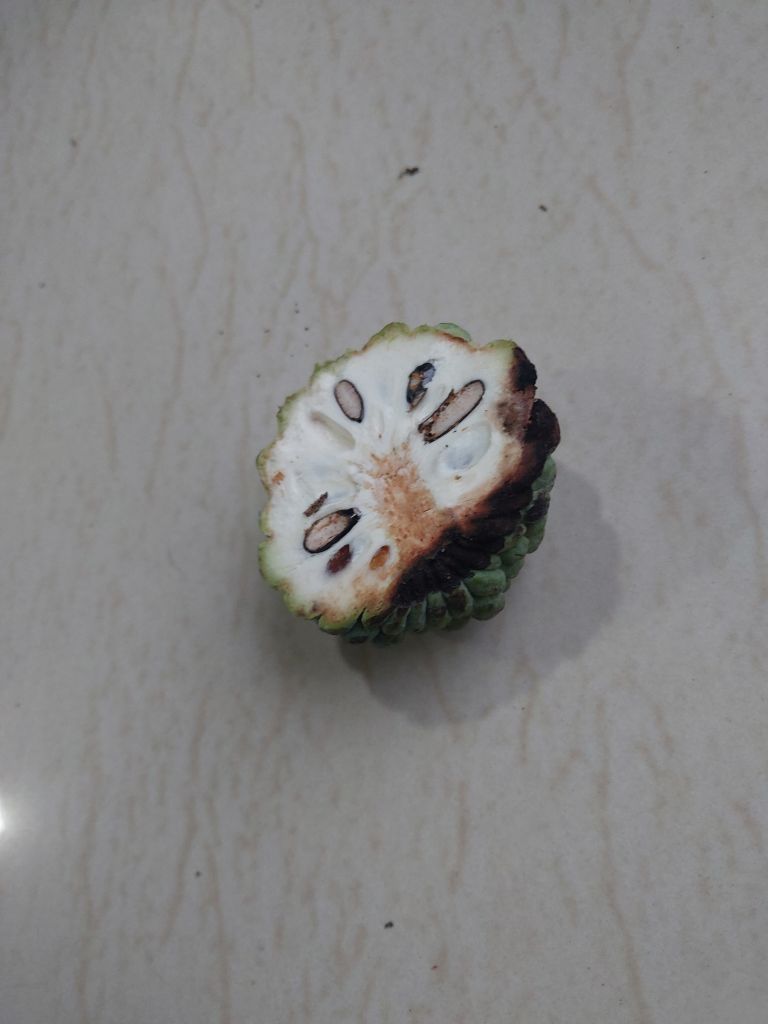
Disease label: Diplodia Rot